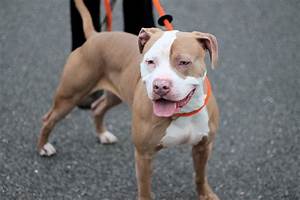
Label: cane